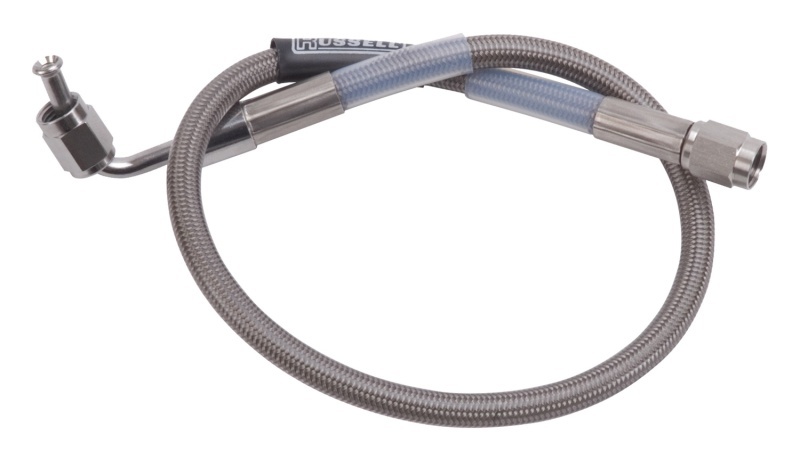
Russell Performance 27in Endura Universal Hose
Universal hose assemblies are constructed from PowerFlex Stainless Steel Braided Hose and Hose Ends that are plated with Russell's ultra-bright Endura or black finish. Ends are factory precision crimped to eliminate leakage. Hose assemblies are street legal as they meet with the guidelines of D.O.T. FMVSS-571.106 requirements.
Brand: Russell
Category: Vehicles & Parts > Vehicle Parts & Accessories > Motor Vehicle Parts > Motor Vehicle Braking > Brake Fluid